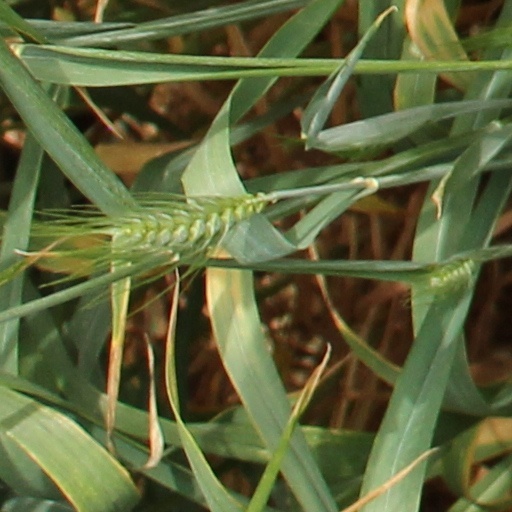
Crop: wheat